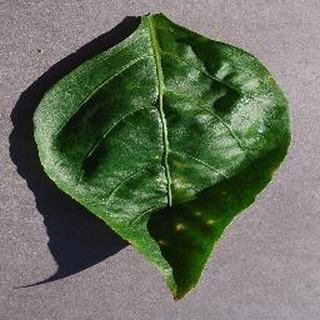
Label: bell_pepper_bacterial_spot